Mir (singer)

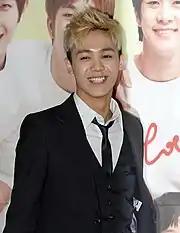
Mir (MBLAQ) at the press conference of KBS Joy Hello Baby, on January 18, 2012

Bang Cheol-yong (born March 10, 1991), better known by his stage name Mir, is a South Korean singer, rapper, dancer, and actor. He is a member of the guy group MBLAQ. He enlisted in the army in 2016. He was discharged in July 2018.